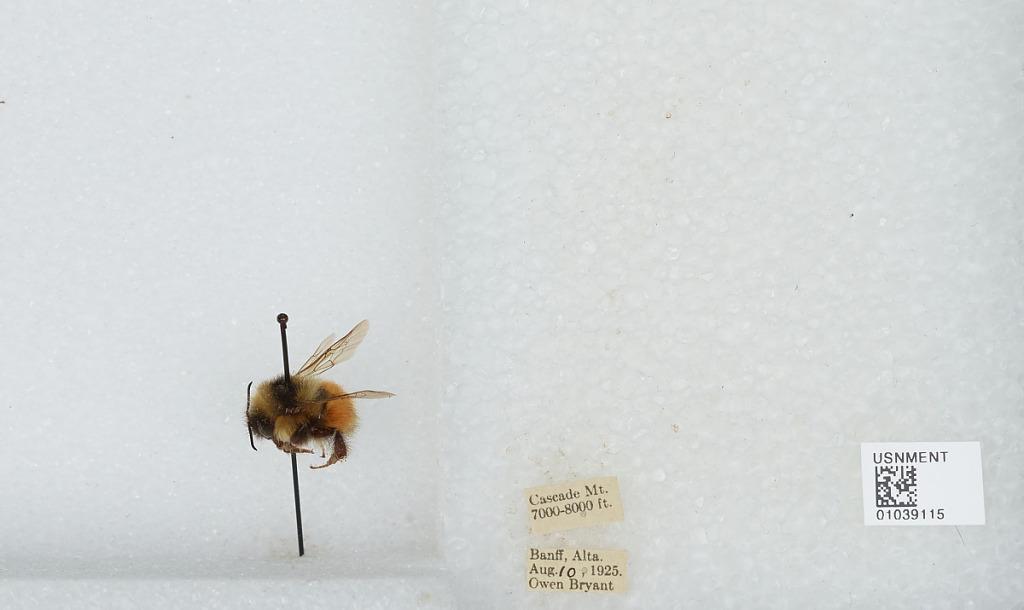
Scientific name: Bombus (Pyrobombus) sylvicola Kirby
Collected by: O. Bryant
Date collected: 1925-8-10
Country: Canada
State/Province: Alberta
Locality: Cascade Mountain, Banff
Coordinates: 51.2681, -115.582